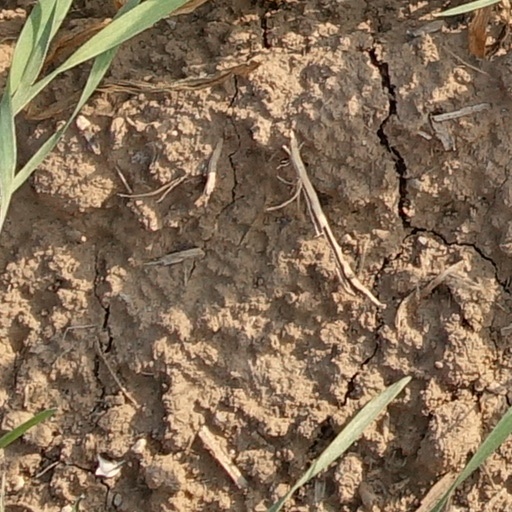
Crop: wheat